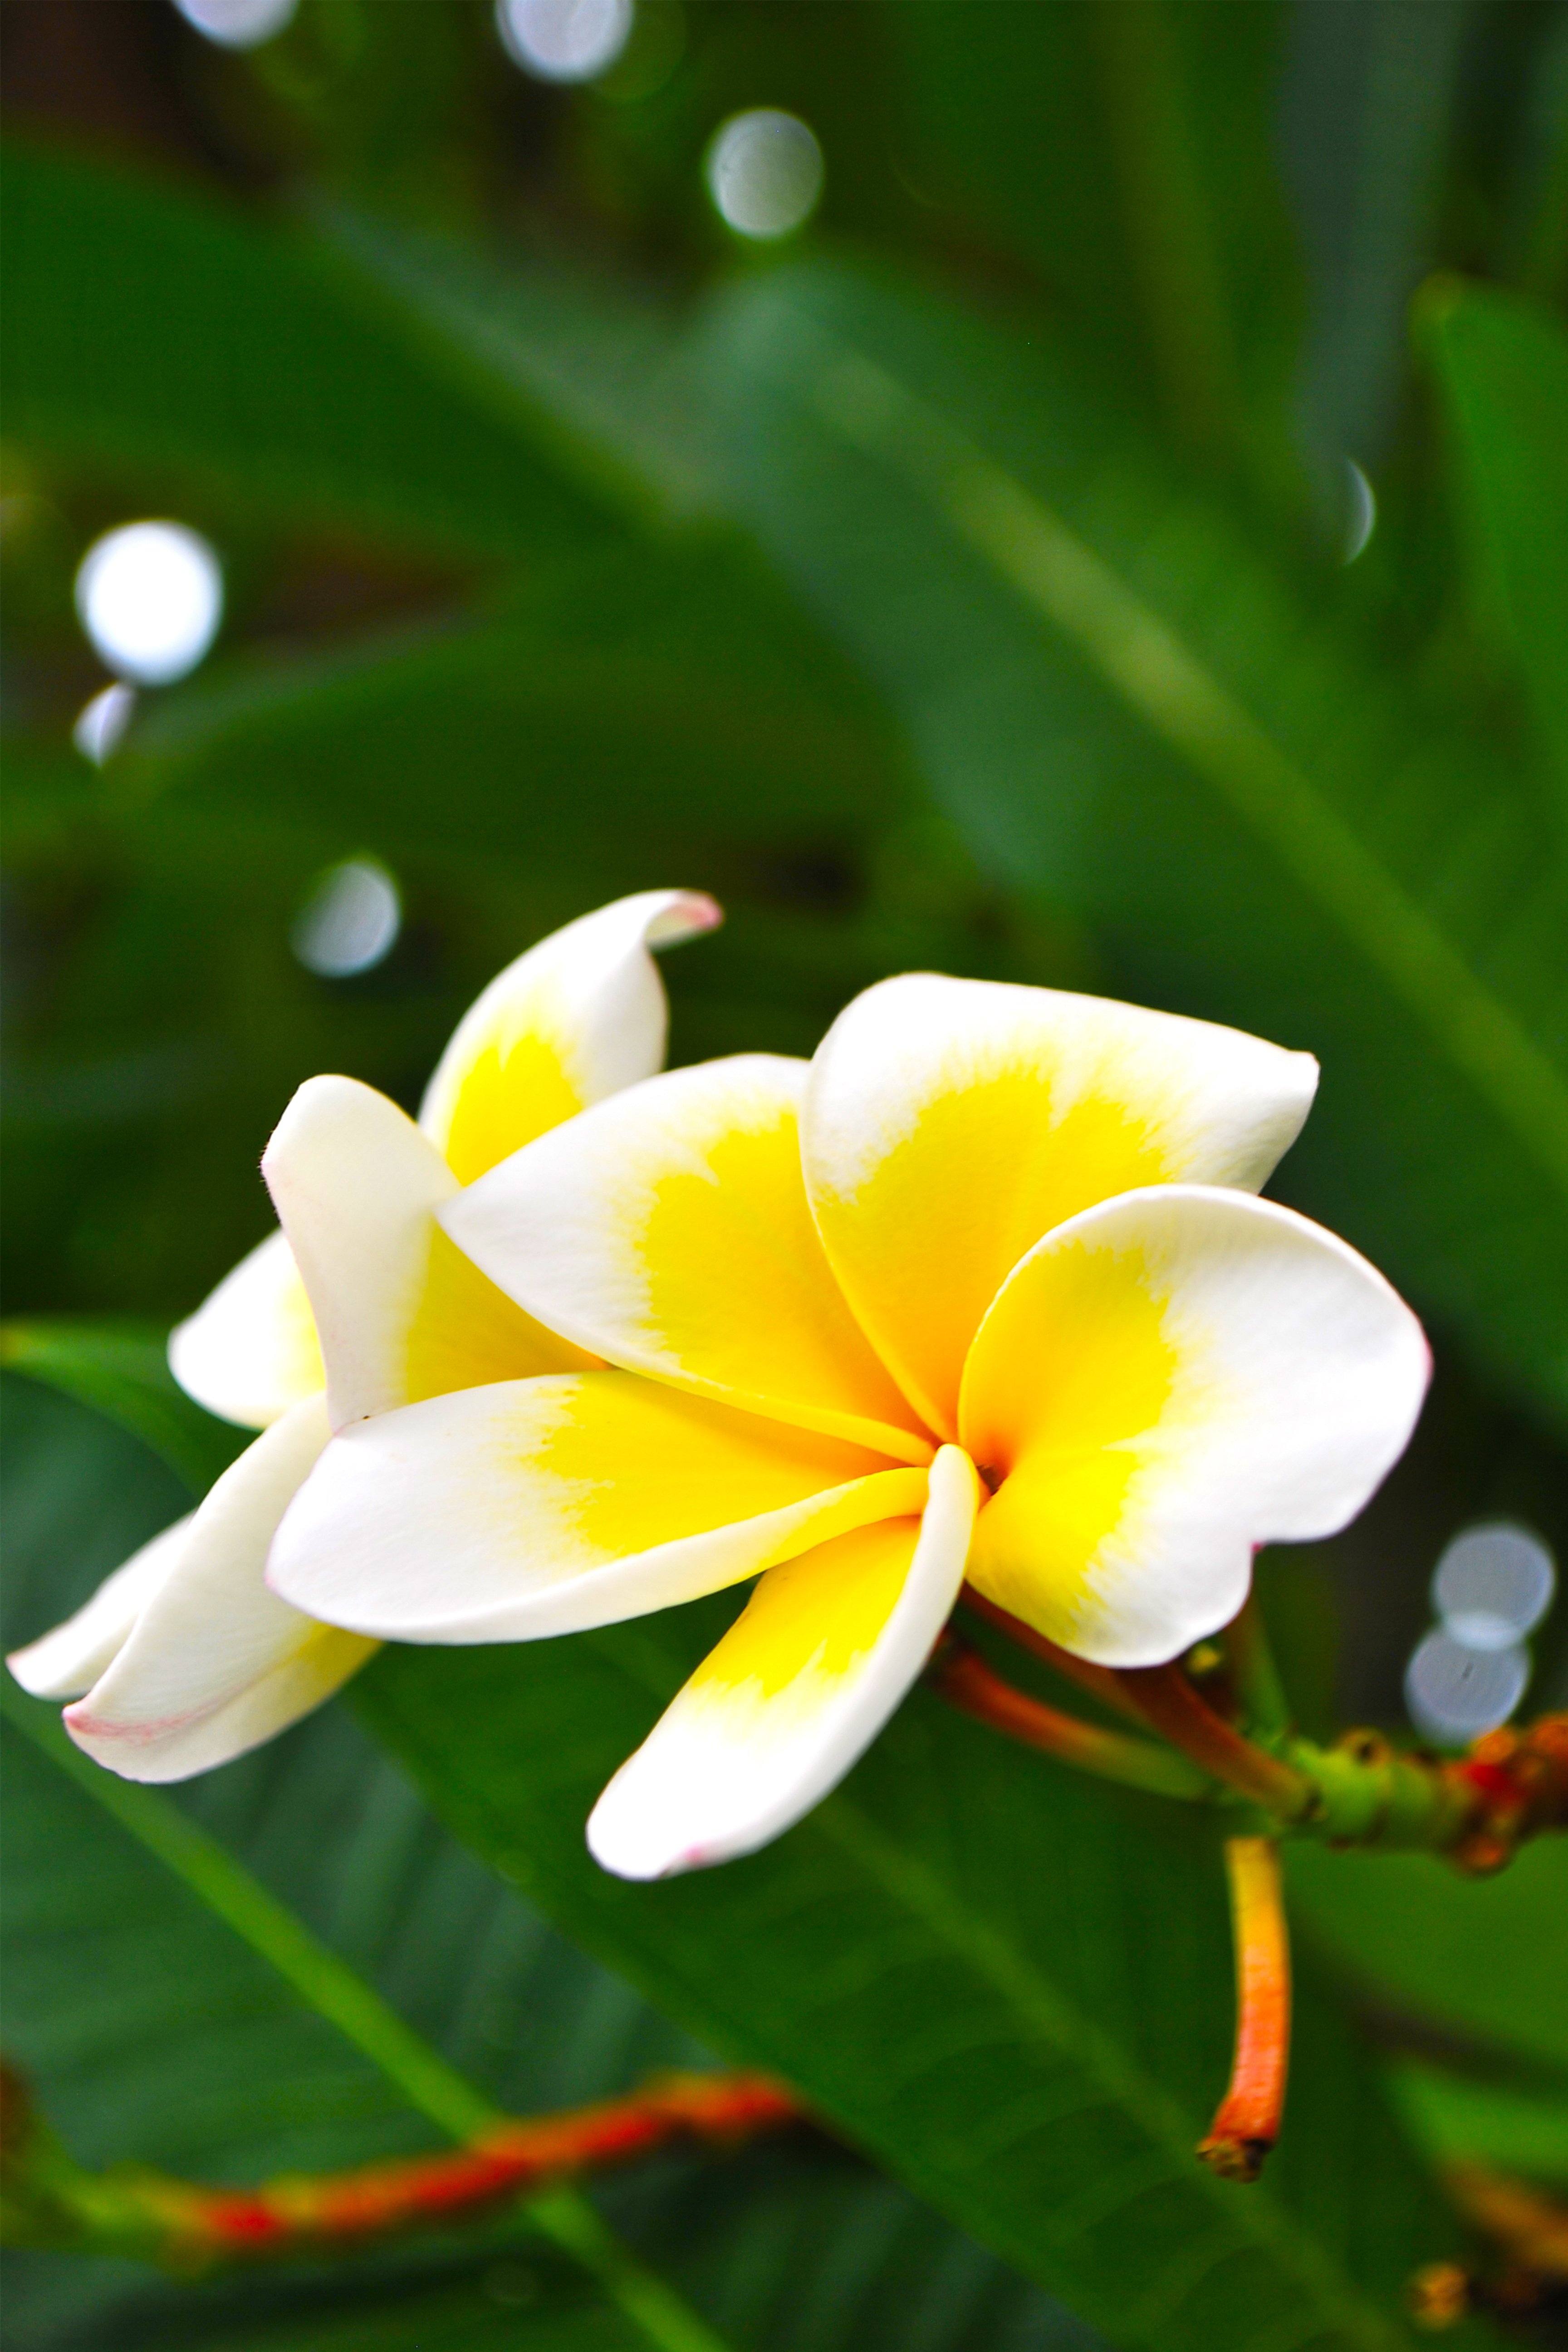
nature, blossom, plant, photography, sunlight, leaf, flower, petal, green, botany, yellow, flora, wildflower, flowers, close up, macro photography, white flowers, frangipani, more information, flowering plant, plant stem, land plant